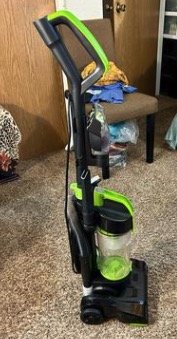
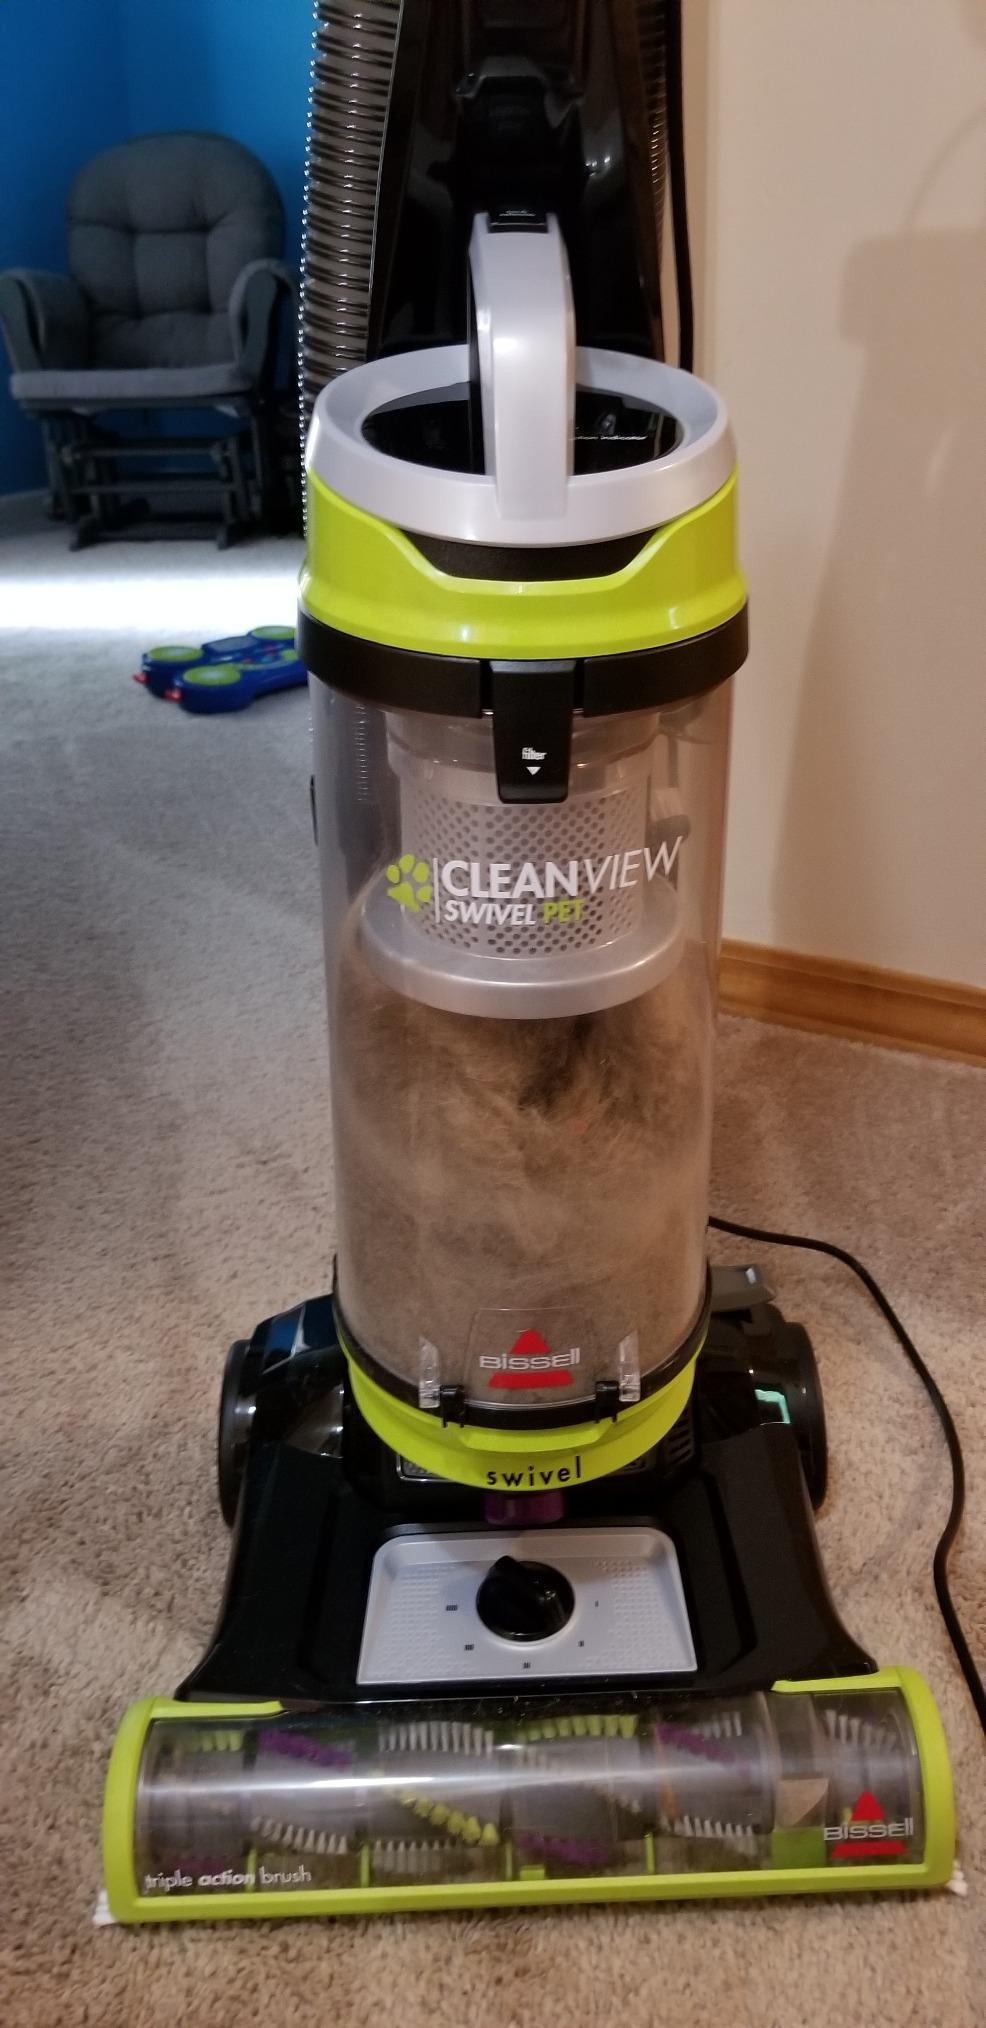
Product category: items_vacuum
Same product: no